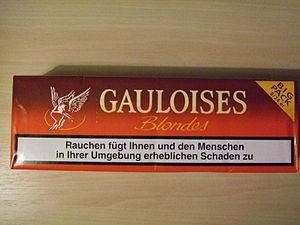
Un paquet de cigarettes est un emballage rectangulaire, généralement en carton, contenant des cigarettes. La dimension, l'aspect, le contenu et le prix d'un paquet dépend de la législation du pays dans lequel il est vendu. Ainsi, un avertissement sur les effets du tabac sur la santé est souvent présent. Dans de nombreux pays, le seuil inférieur de contenance possible est fixé à 20 cigarettes. Le prix à la vente varie selon les pays et les marques, il est notamment influencé par les taxes sur le tabac.